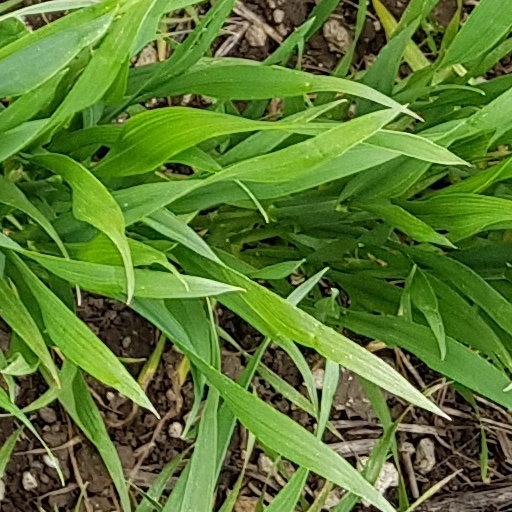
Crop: wheat